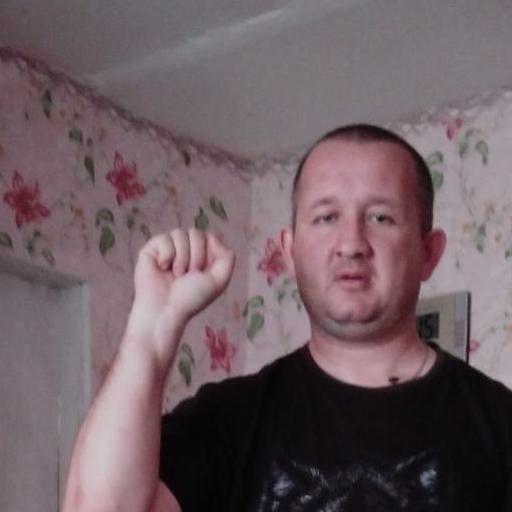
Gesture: fist